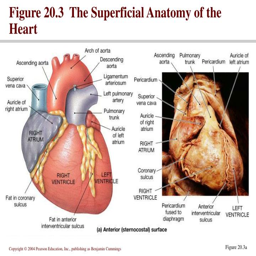
figure the superficial anatomy of the heart